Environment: lab
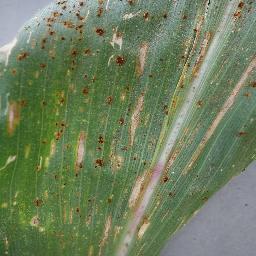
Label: gray_leaf_spot